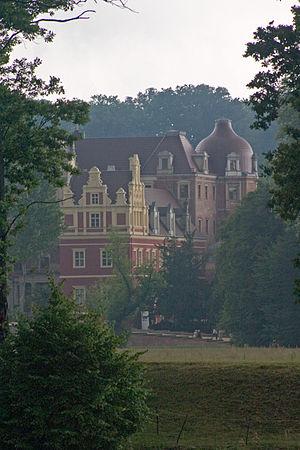
L’architecture du paysage ou paysage — et non « paysagisme » constituant un abus de langage — consiste en l’art de la compréhension et du design de paysages dans leur immense diversité. L'architecture du paysage inclut notamment la conception d'espaces paysagers tels que l'aménagement de l'espace public, de parcs et d'espaces de récréation et le design urbain. Elle inclut également des interventions en faveur de la restauration environnementale, la planification de territoires aux différentes échelles et la préservation de paysages historiques et identitaires.